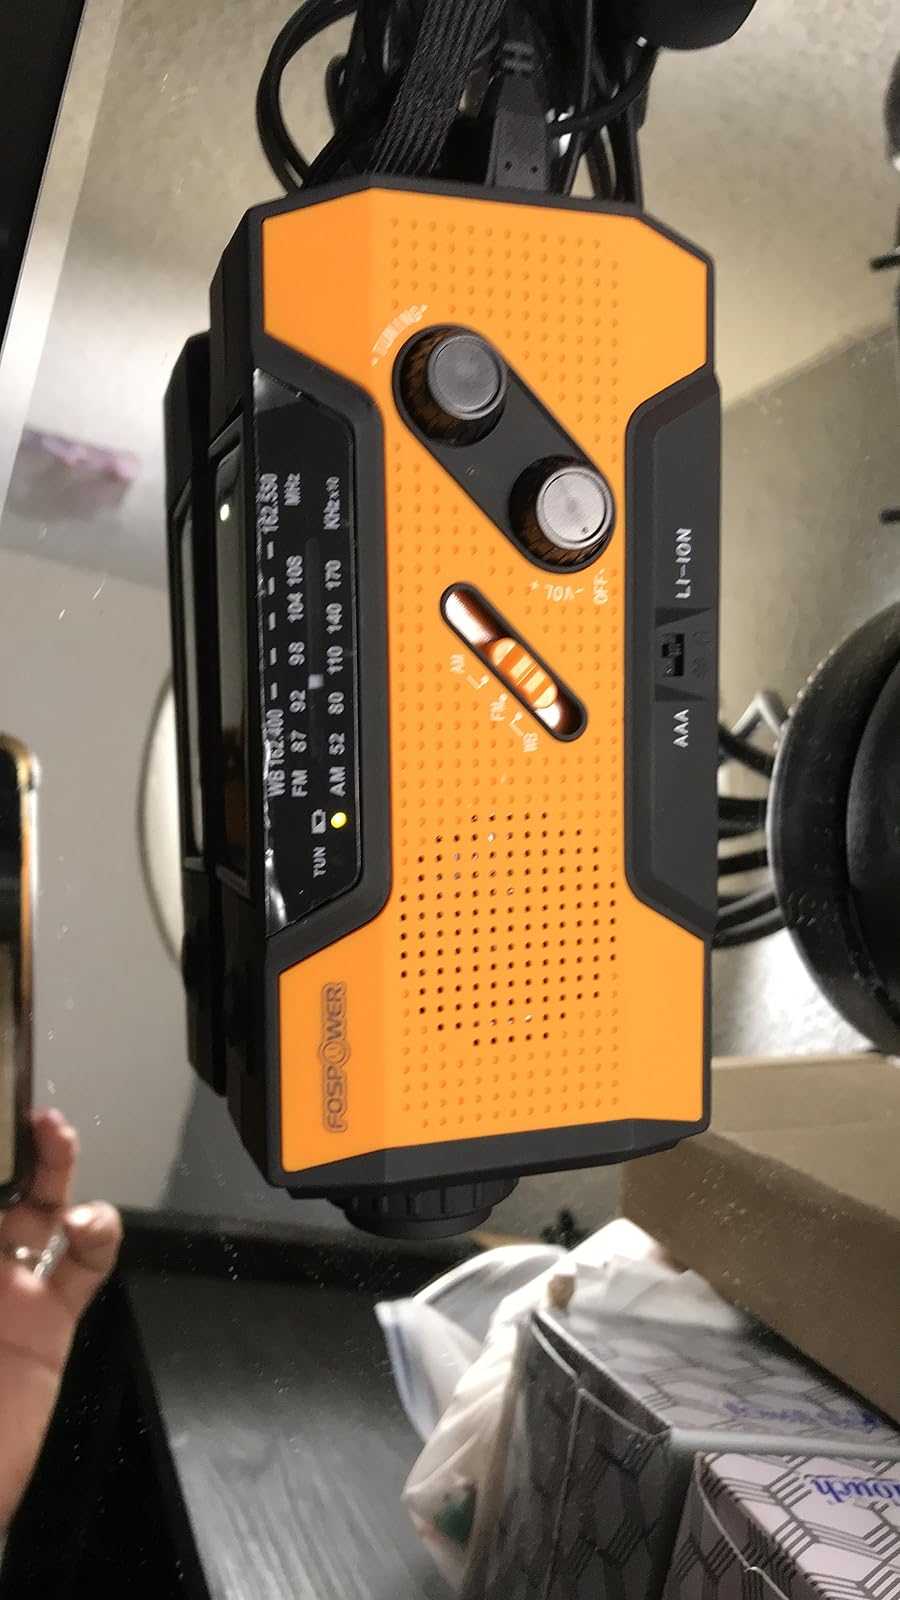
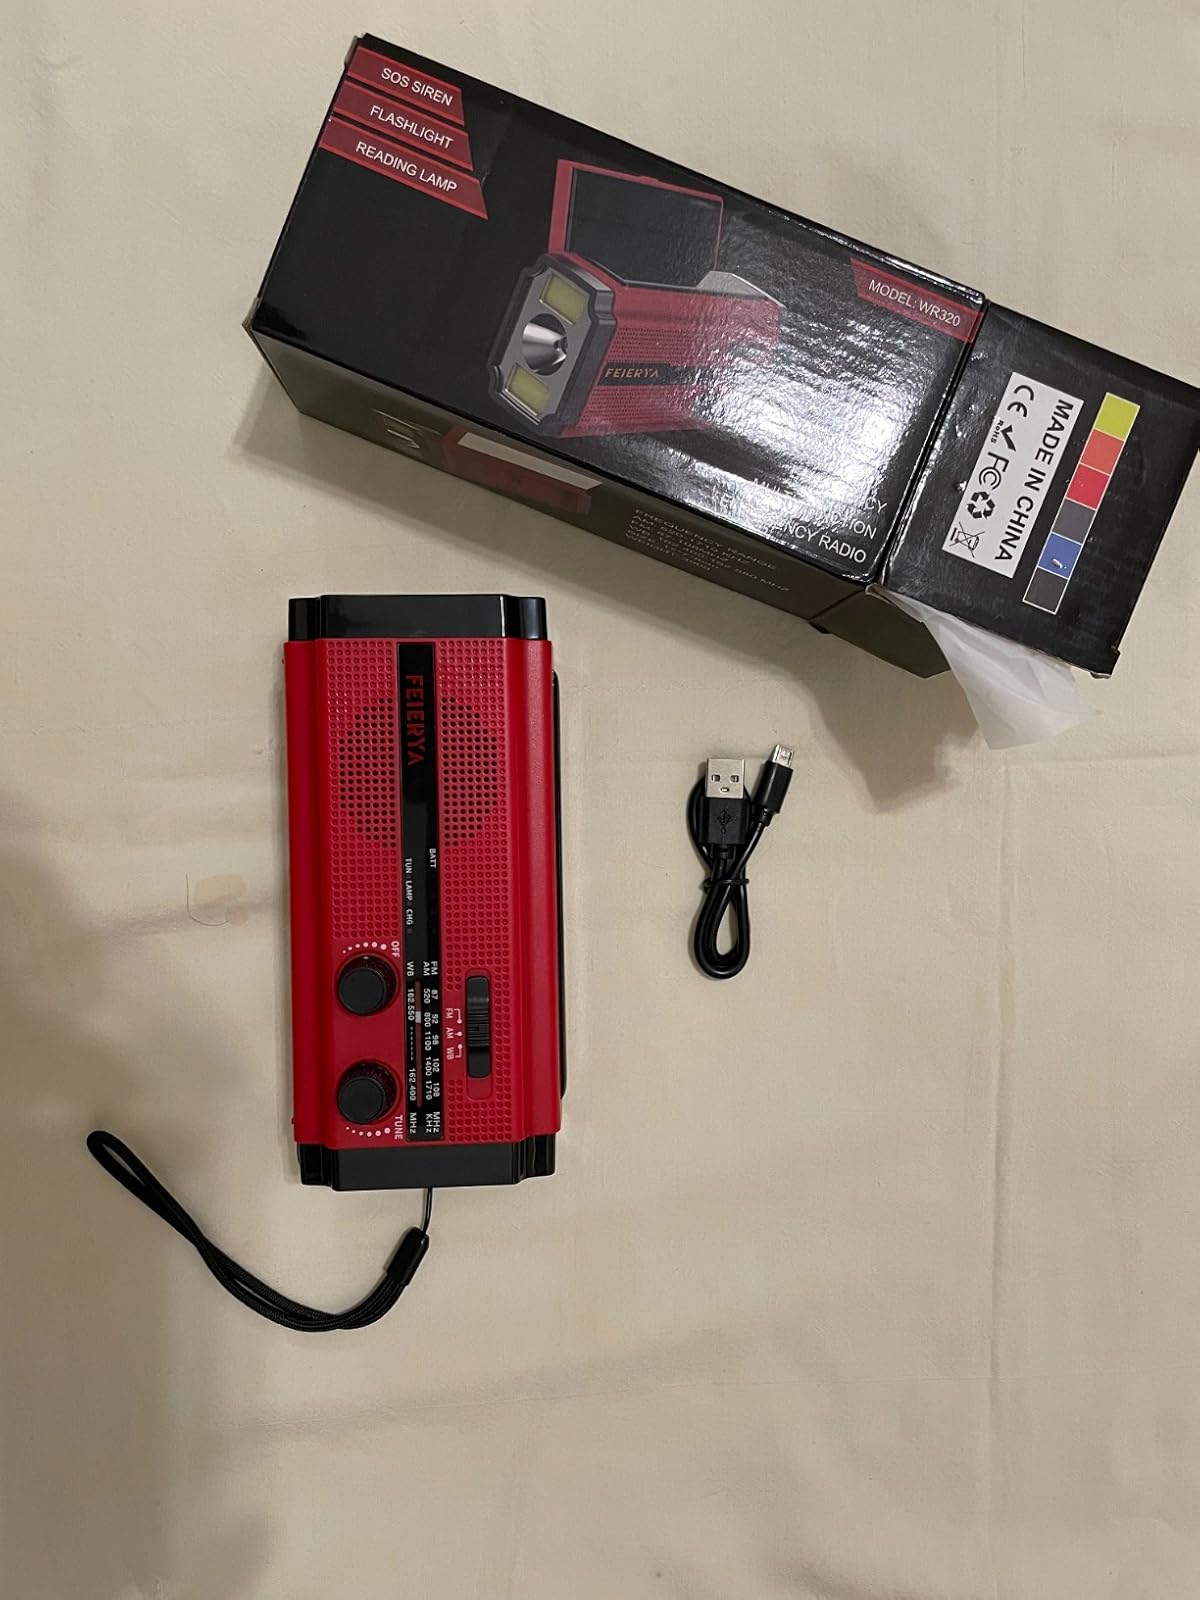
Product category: radio
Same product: no